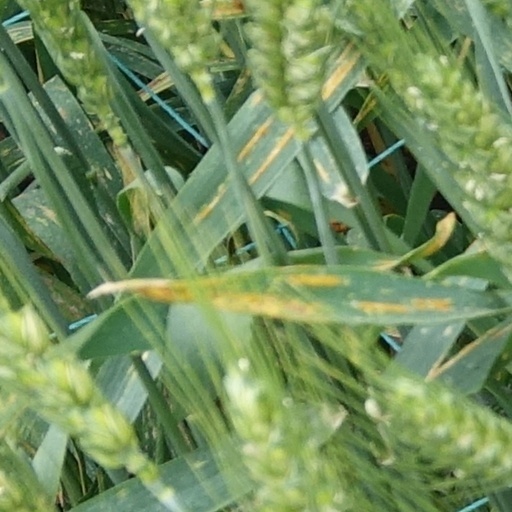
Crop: wheat